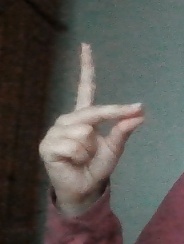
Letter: ta